Inazawa

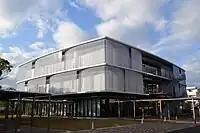
Nagoya Bunri University

Inazawa has 23 public elementary schools and nine public junior high schools operated by the city government, and three public high schools operated by the Aichi Prefectural Board of Education. There are also one private high school. The prefecture also operates one special education school for the handicapped.